Western imperialism in Asia

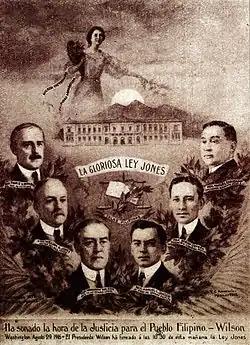
Philippine poster advertising the 1916 passage of the Jones Law that increased colonial autonomy

Jane E. Elliott criticized the allegation that China refused to modernize or was unable to defeat Western armies as simplistic, noting that China embarked on a massive military modernization in the late 1800s after several defeats, buying weapons from Western countries and manufacturing their own at arsenals, such as the Hanyang Arsenal during the Boxer Rebellion. In addition, Elliott questioned the claim that Chinese society was traumatized by the Western victories, as many Chinese peasants (90% of the population at that time) living outside the concessions continued about their daily lives, uninterrupted and without any feeling of "humiliation".